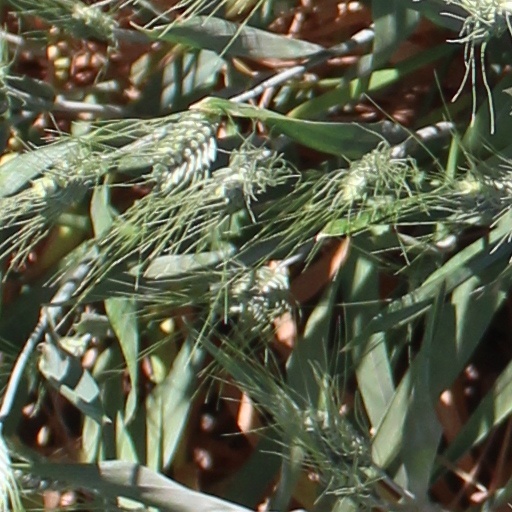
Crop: wheat